Mohawk people

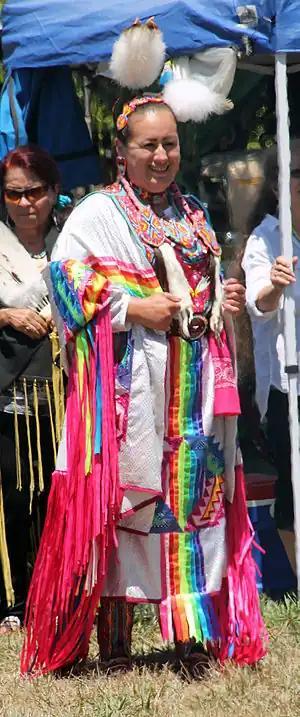
Kanienʼkehá:ka dancer at a powwow in 2015

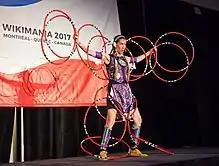
Contemporary Quebec Kanienʼkehá꞉ka person performing a hoop dance at Wikimania 2017

Members of the Kanienʼkehá:ka people now live in settlements in northern New York State and southeastern Canada.